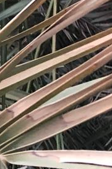
Label: Potassium Deficiency